Mihai Grecu

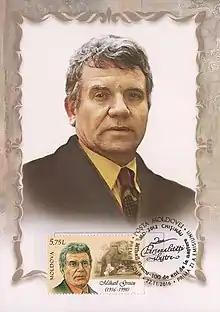
2016 stamp

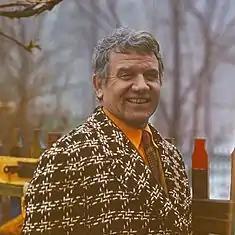
Mihai Grecu

Mihai Grecu (22 November 1916 – 9 April 1998) was a painter from Moldova. According to Lonely Planet,